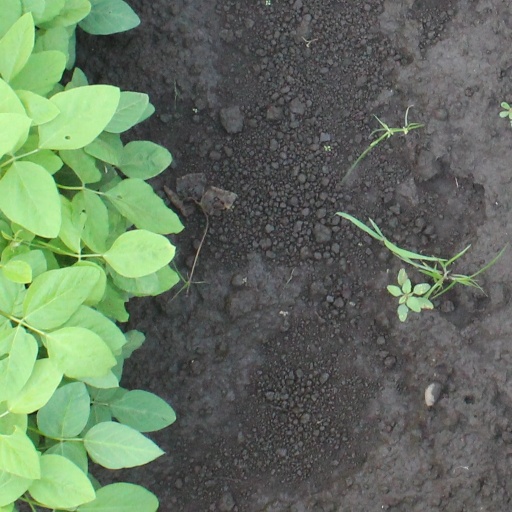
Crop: soybean